Angelina Love

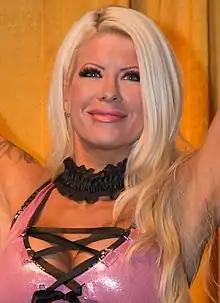
Love in February 2014

Lauren Williams (born September 13, 1981) is a Canadian professional wrestler. She is best known for her time in TNA/Impact Wrestling under the ring name Angelina Love. She is signed with the National Wrestling Alliance (NWA).